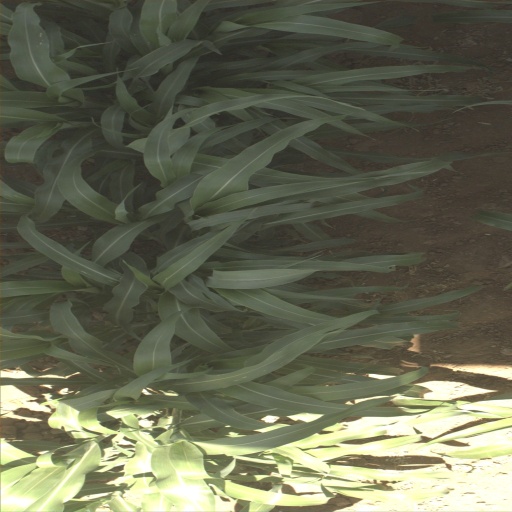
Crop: sorghum